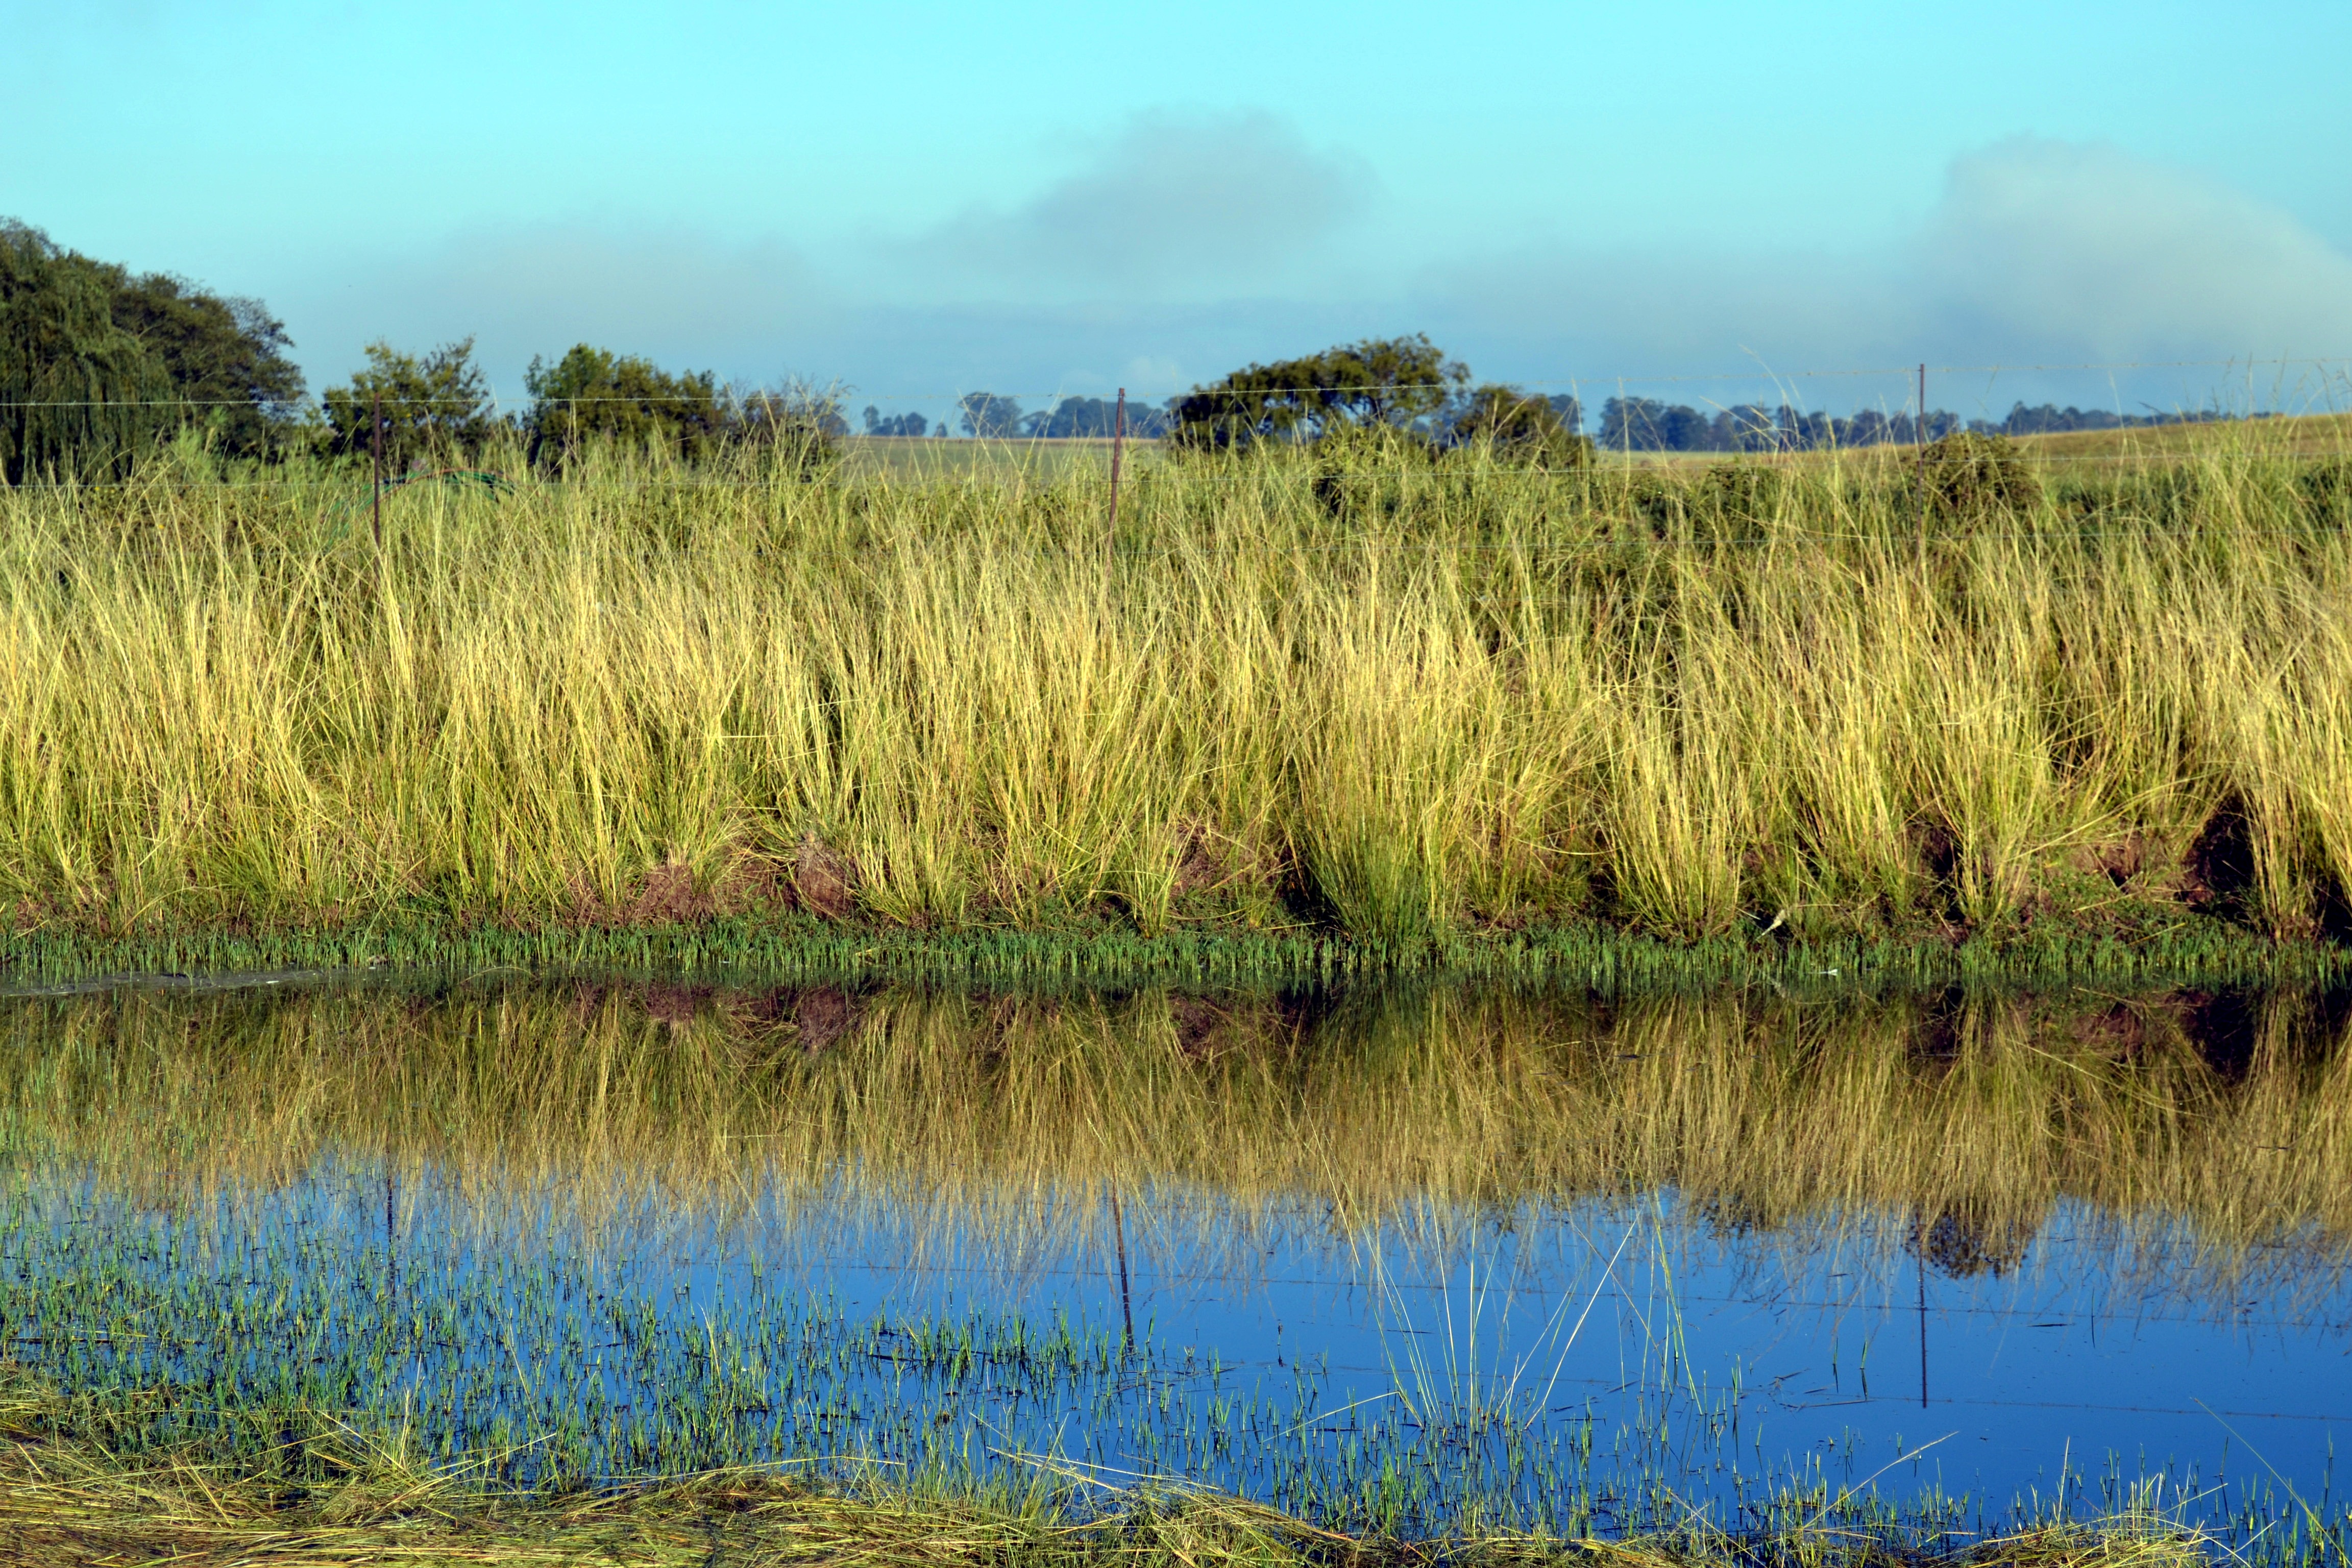
landscape, tree, nature, grass, marsh, swamp, wilderness, field, farm, meadow, prairie, lake, river, reflection, pasture, savanna, plain, grassland, vegetation, wetland, bog, habitat, ecosystem, steppe, salt marsh, rural area, nature reserve, fen, natural environment, geographical feature, grass family, phragmites